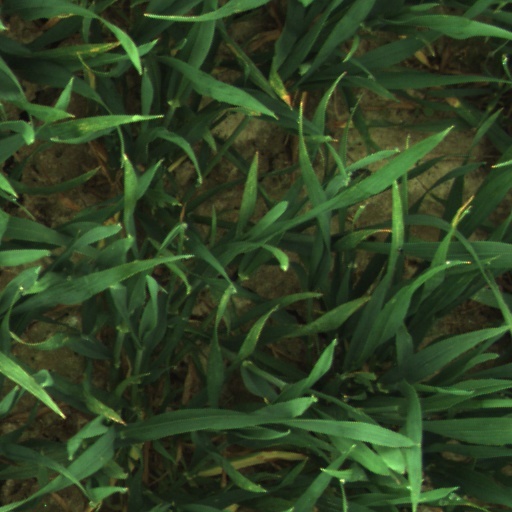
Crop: wheat